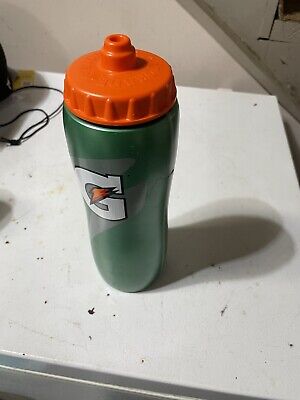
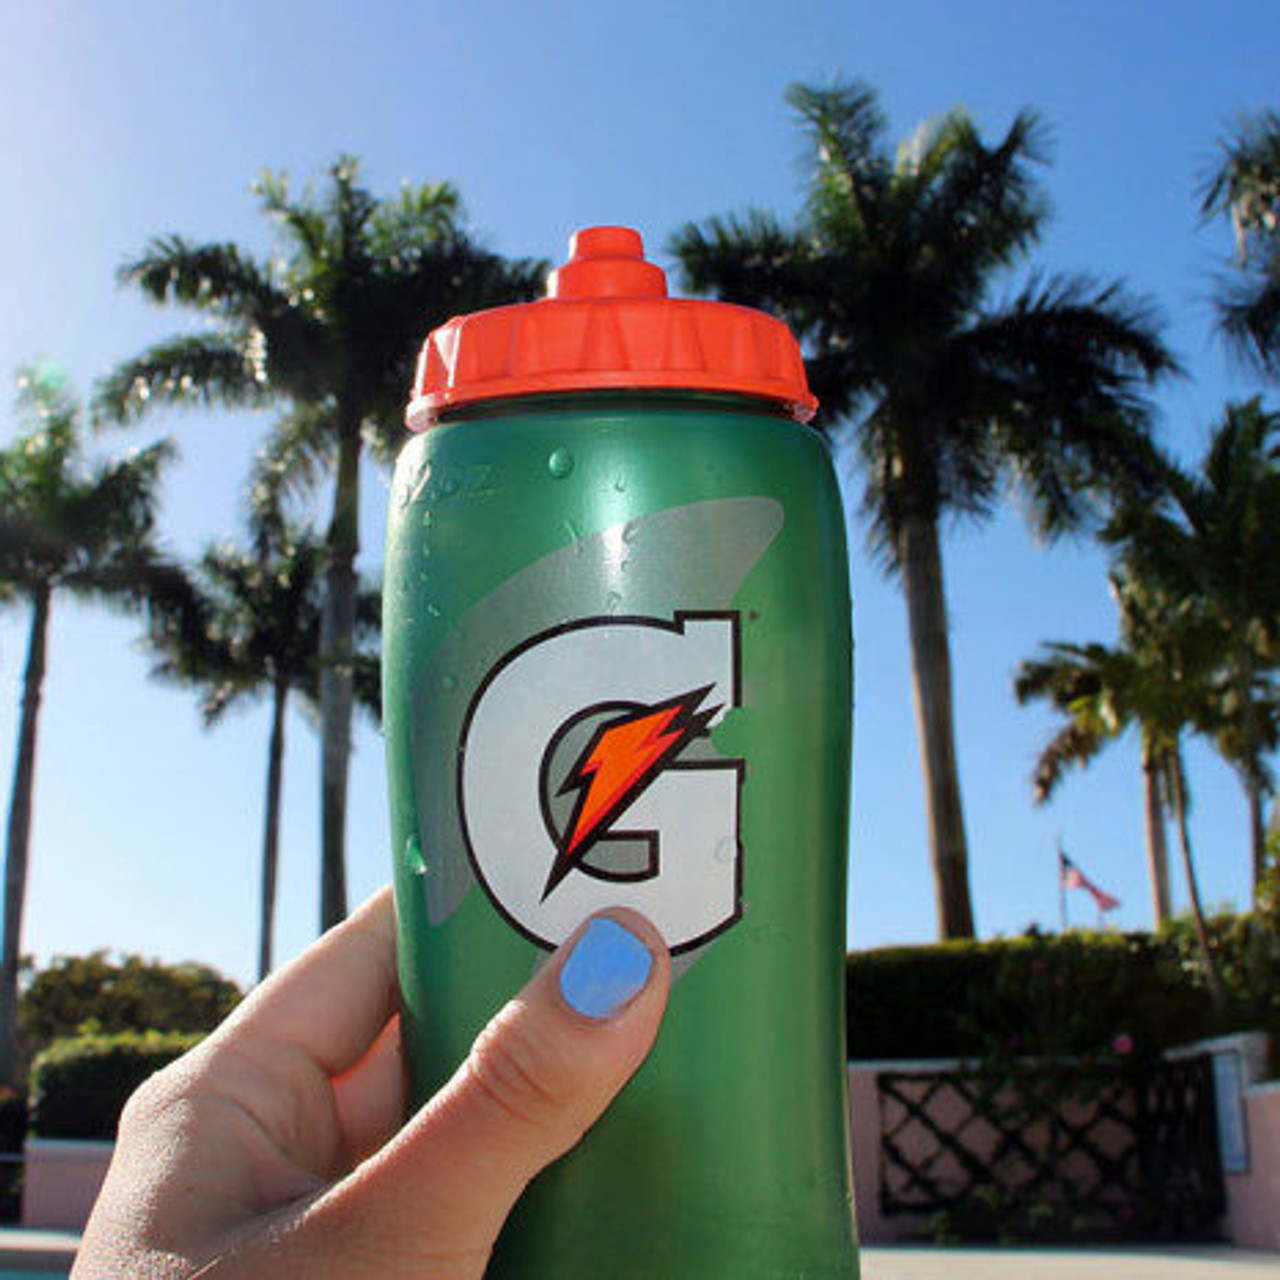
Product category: misc
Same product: yes